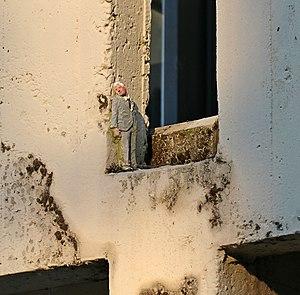
Belgique - Louvain-la-Neuve - statuette d'Isaac Cordal installée lors du Kosmopolite Art Tour 2015
Le Kosmopolite Art Tour 2015 à Louvain-la-Neuve est un festival international d'art urbain et de graffiti qui s'est tenu du 31 juillet au 7 août 2015 à Louvain-la-Neuve, section de la ville belge d'Ottignies-Louvain-la-Neuve, en Brabant wallon.
La place Montesquieu est un ensemble architectural de style brutaliste et fonctionnaliste édifié de 1973 à 1981 à Louvain-la-Neuve, section de la ville belge d'Ottignies-Louvain-la-Neuve, en Brabant wallon.